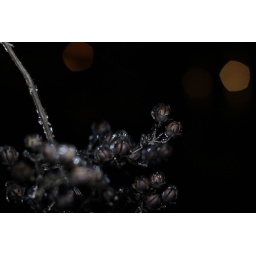
Icy tree branch, taken outside around the house around 3am.